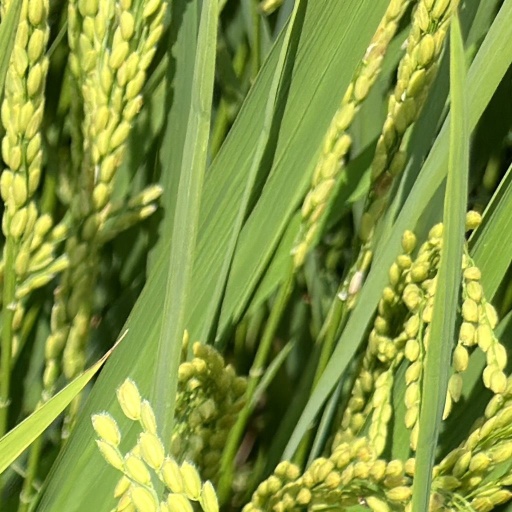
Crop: rice